Bach House (Köthen)

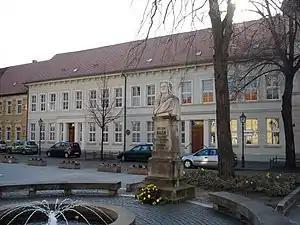
A nineteenth-century monument to the composer stands outside the house where he lived 1719–23

The composer Johann Sebastian Bach lived at two addresses during his stay in Köthen, Germany, while he was working for Prince Leopold of Anhalt-Köthen. The first of these properties has been demolished, so Bach House (German: "Bachhaus Köthen") normally refers to the extant building which the composer occupied in the period 1719–23. This property is on Wallstraße (Wall Street) and was completed in 1719: Bach is assumed to have been the first tenant of the house. Documentary evidence of the allowances paid to Bach suggests that the house was also used by the court orchestra.